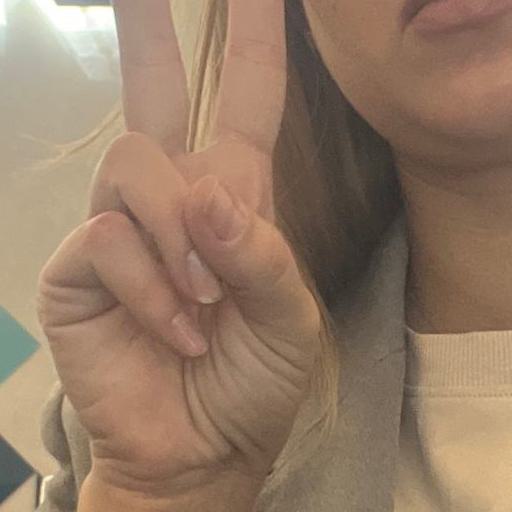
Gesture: peace